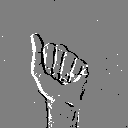
ASL letter: a